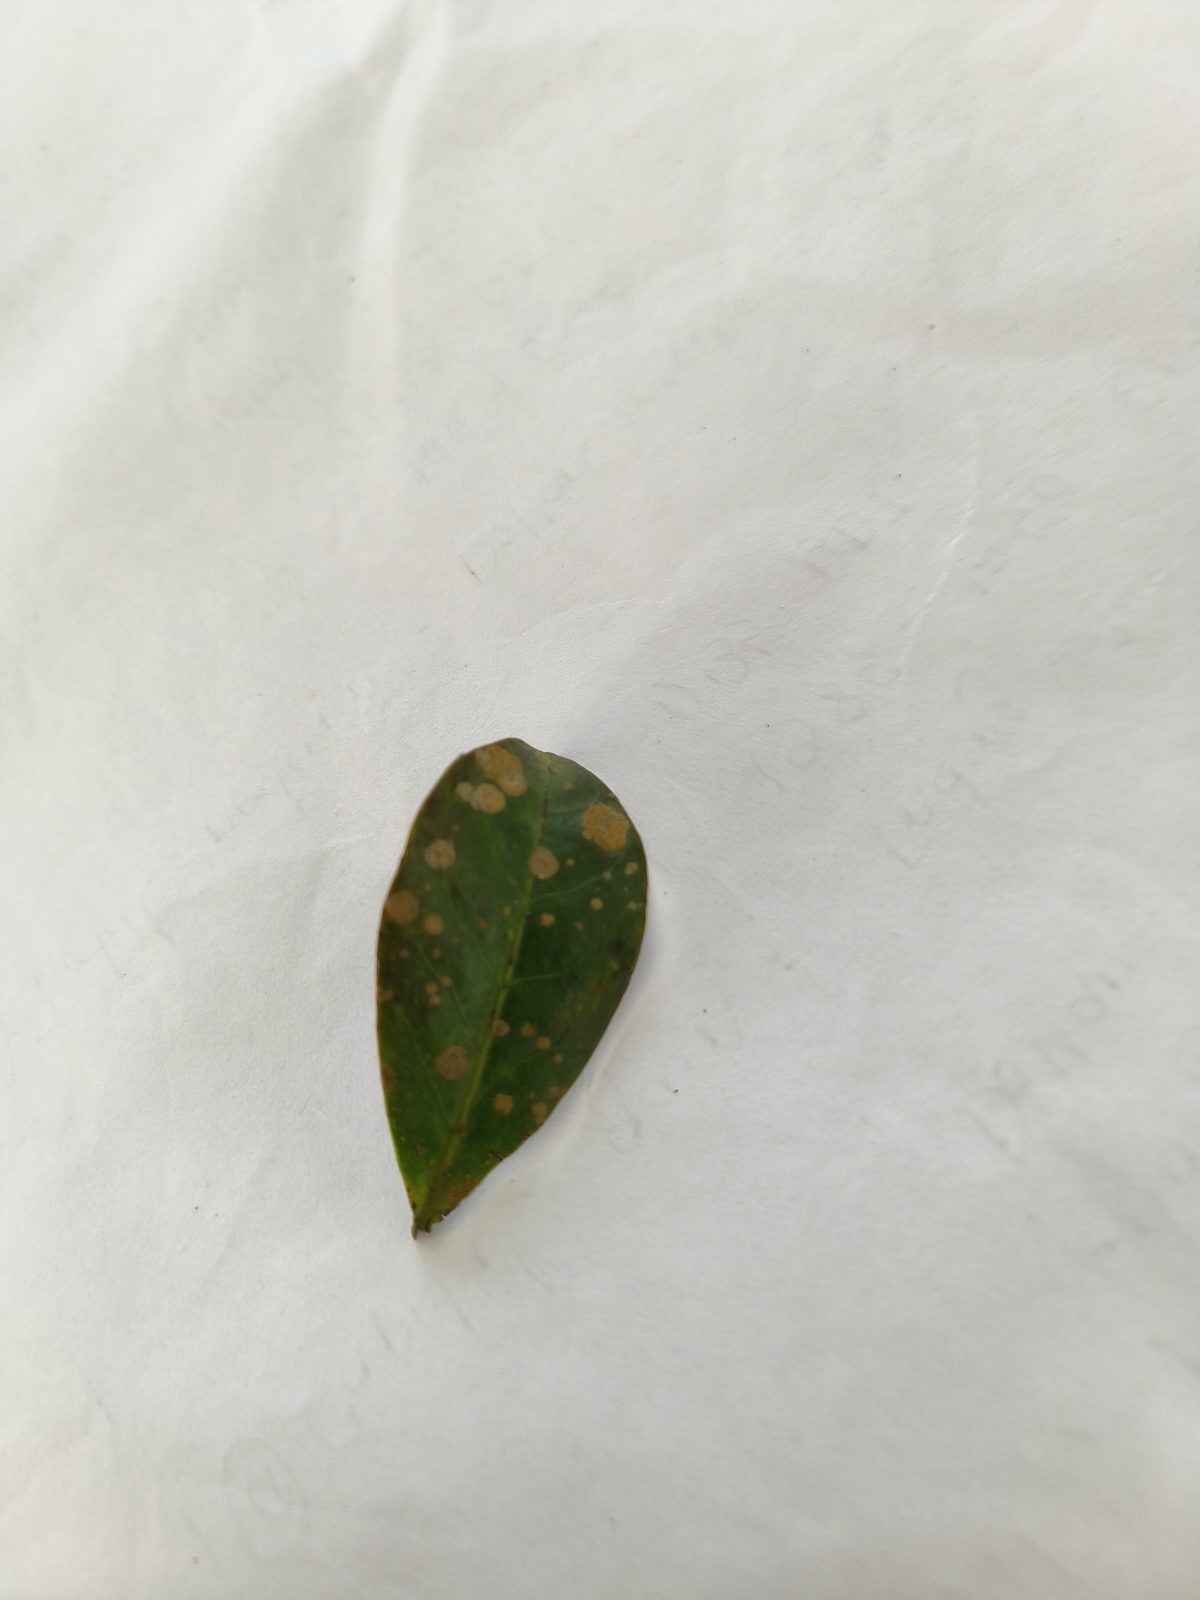
Label: Tea algal leaf spot